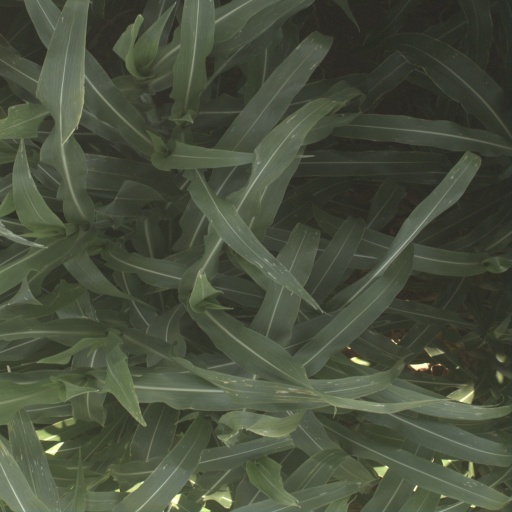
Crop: sorghum